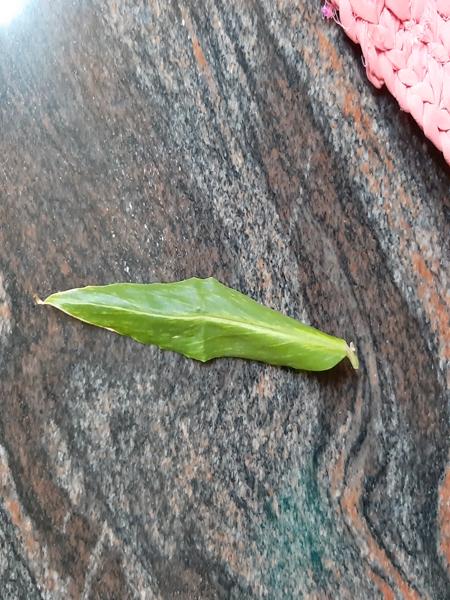
Plant: Ginger